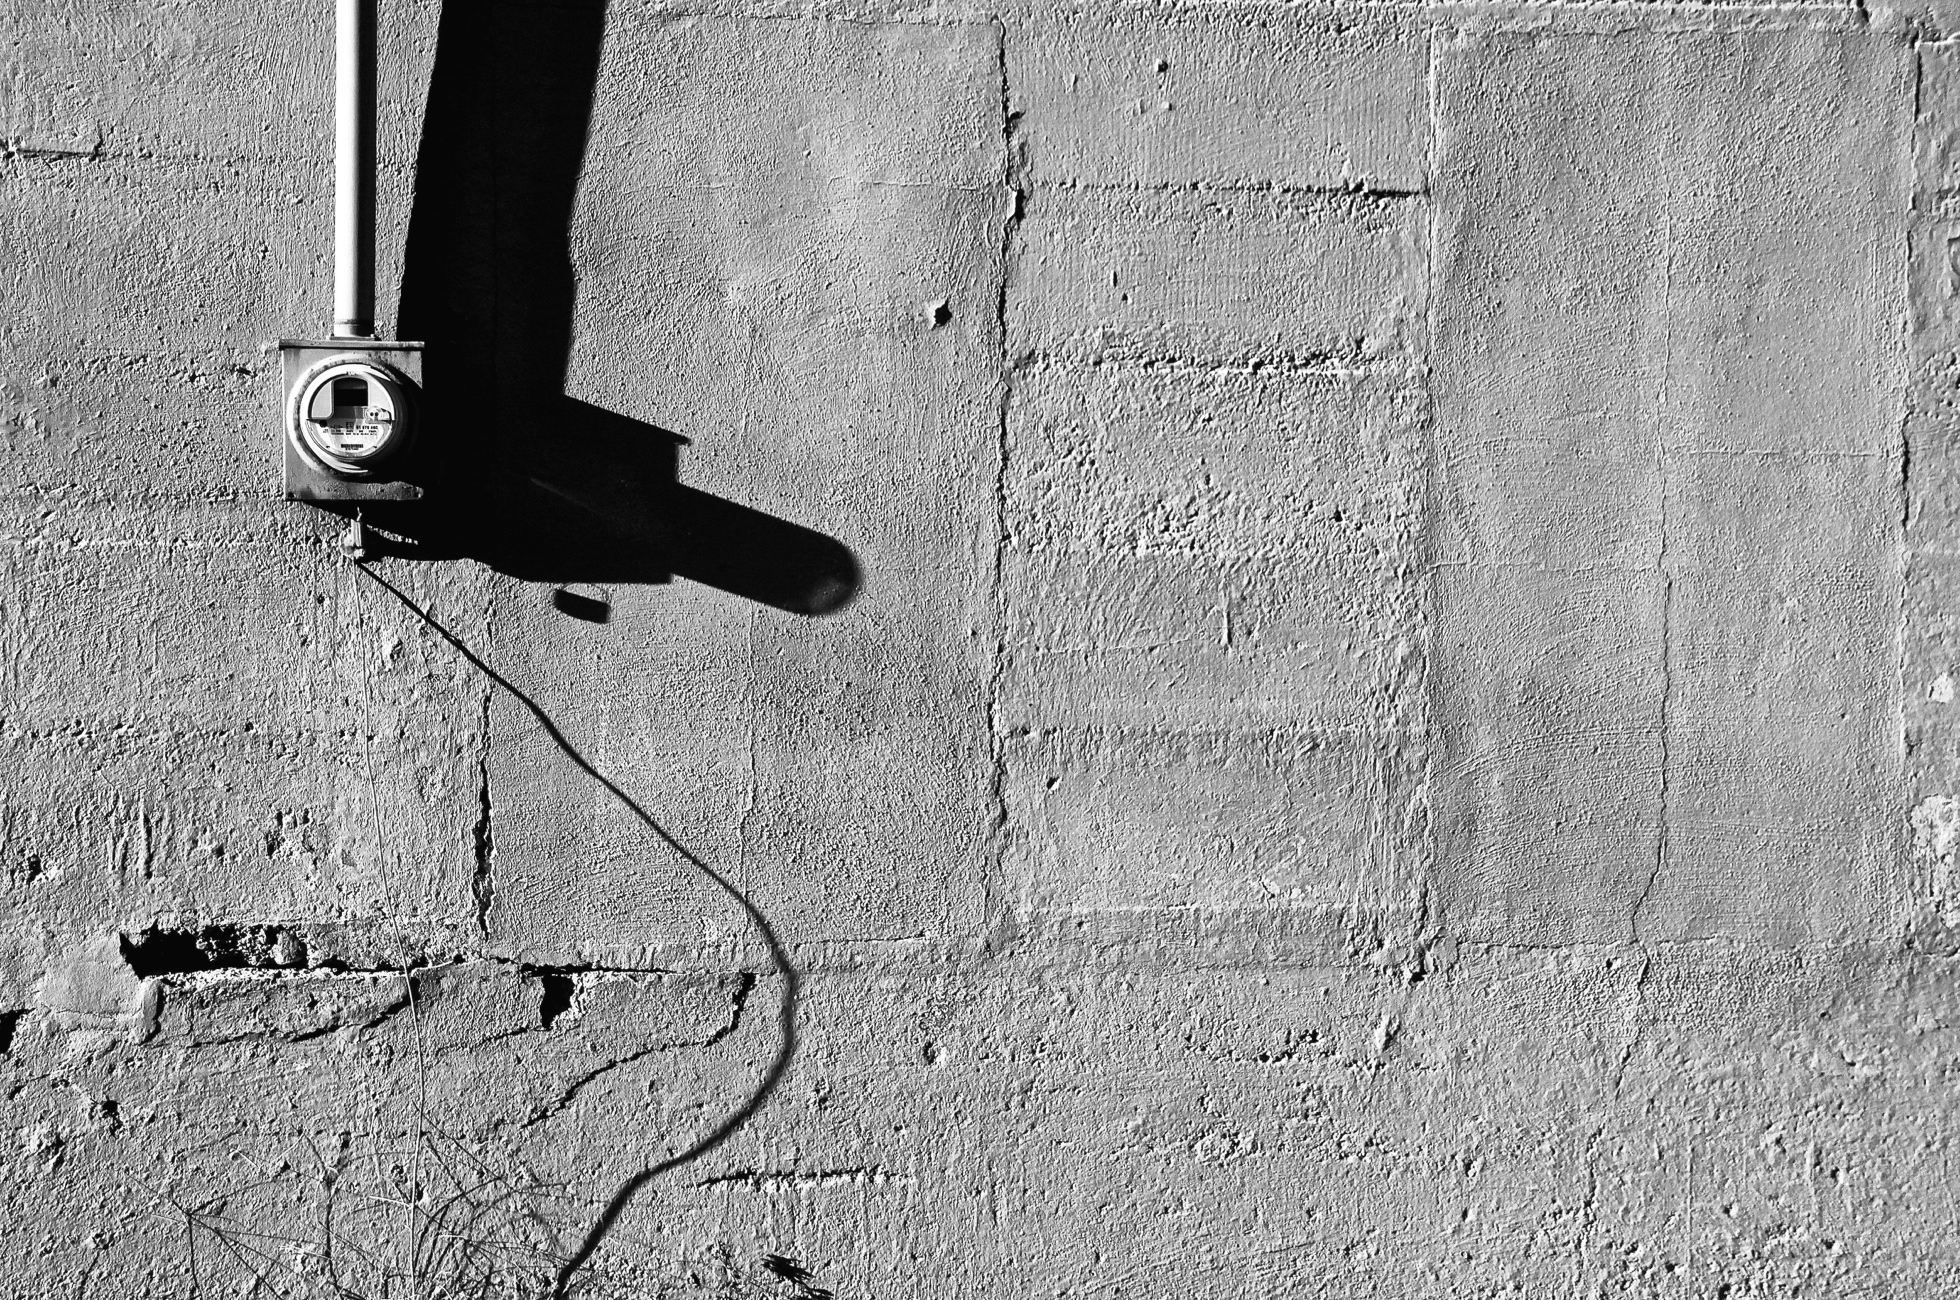
black and white, wood, white, texture, floor, wall, asphalt, line, soil, black, monochrome, 3652015, 365the2015edition, day321, day321365, 17nov15, road surface, monochrome photography